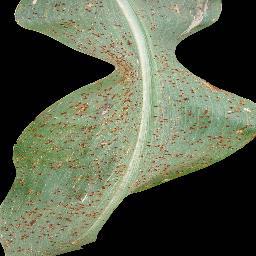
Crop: corn
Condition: (maize)_common_rust